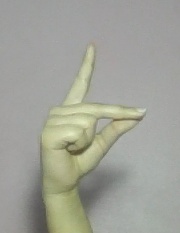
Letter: ta